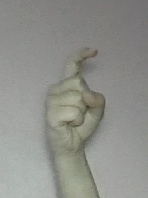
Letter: ra